Luis Carrero Blanco

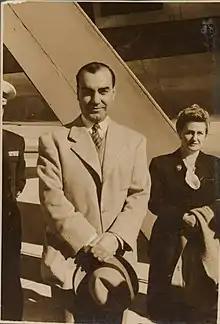
Carrero at the Gando Airport, Gran Canaria (1947).

In May 1941, Franco appointed Carrero (age 37) as Under-Secretary of the Presidency of the Government, replacing Valentín Galarza Morante. Following the 1942 Begoña incident, Carrero advised Franco to remove Ramón Serrano Suñer from ministerial rank and from the post of president of the Political Junta of FET y de las JONS, and so Franco did. Carrero was—as Joan Maria Thomàs puts it—"extremely faithful and submissive to El Caudillo", a polar opposite of Suñer, of whom the dictator had become weary (despite their family connection).